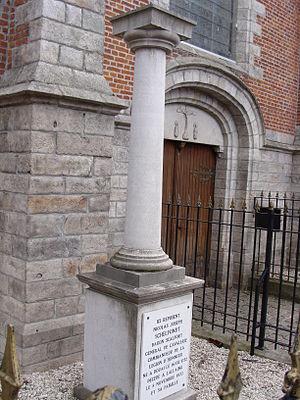
Lallaing - stèle funéraire du baron Scalfort - Nicolas-Joseph Schelfondt
Lallaing est une commune française, située dans le département du Nord en région Hauts-de-France. La Compagnie des mines d'Aniche y a ouvert la fosse Bonnel.
Nicolas-Joseph Schelfauldt ou Schelfondt dit « Scalfort » né le 16 février 1752 à Douai, mort le 8 novembre 1833 à Lallaing, est un général français de la Révolution et de l’Empire.
La Maison de Lalaing est une importante famille de la noblesse belge à laquelle appartiennent les Seigneurs de Lalaing. Issue de la Maison de Forest, originaire de Forest-sur-Marque, elle a donné de nombreux gouverneurs et généraux au service des souverains du Hainaut, ducs de Bourgogne puis rois d'Espagne, sept grands baillis de Hainaut, Stadhouders de Hollande, Zélande et Gueldre, et douze chevaliers de l'ordre de la Toison d'or. La famille actuelle vit encore en Belgique. Leur chateau, Château de Lalaing, se trouve à Zandberg.